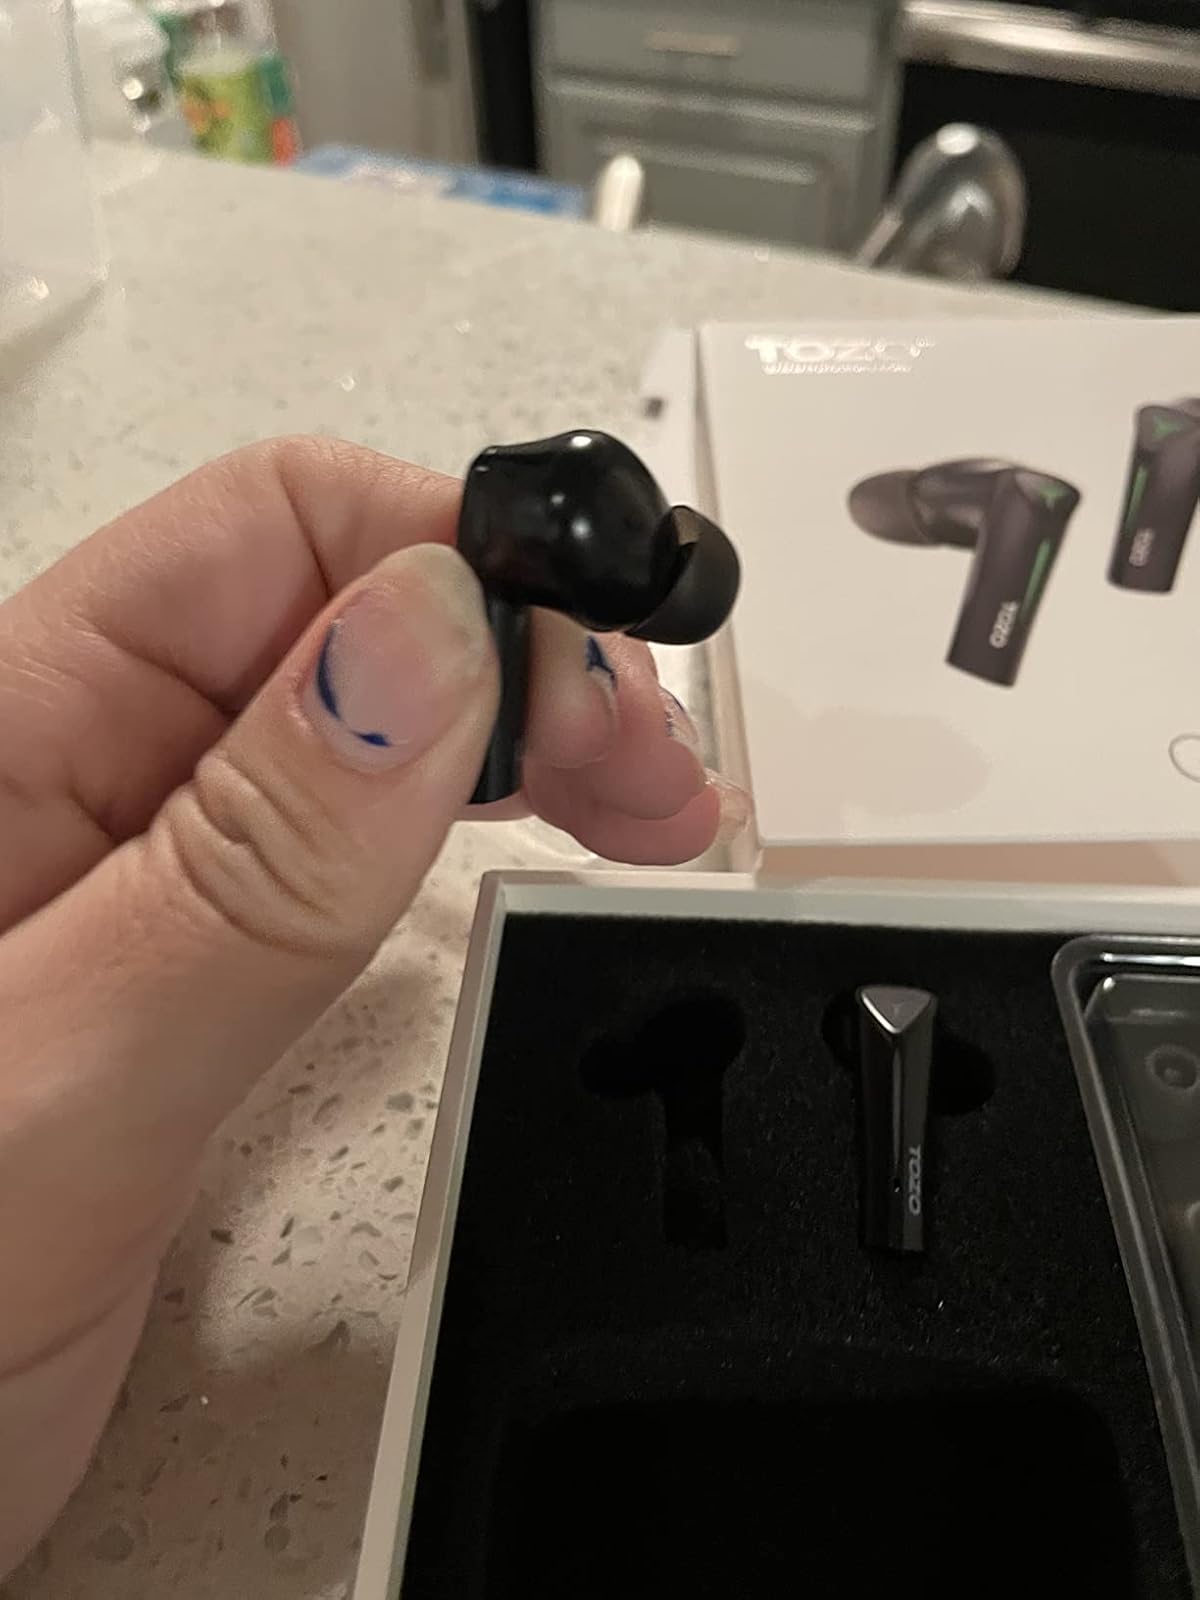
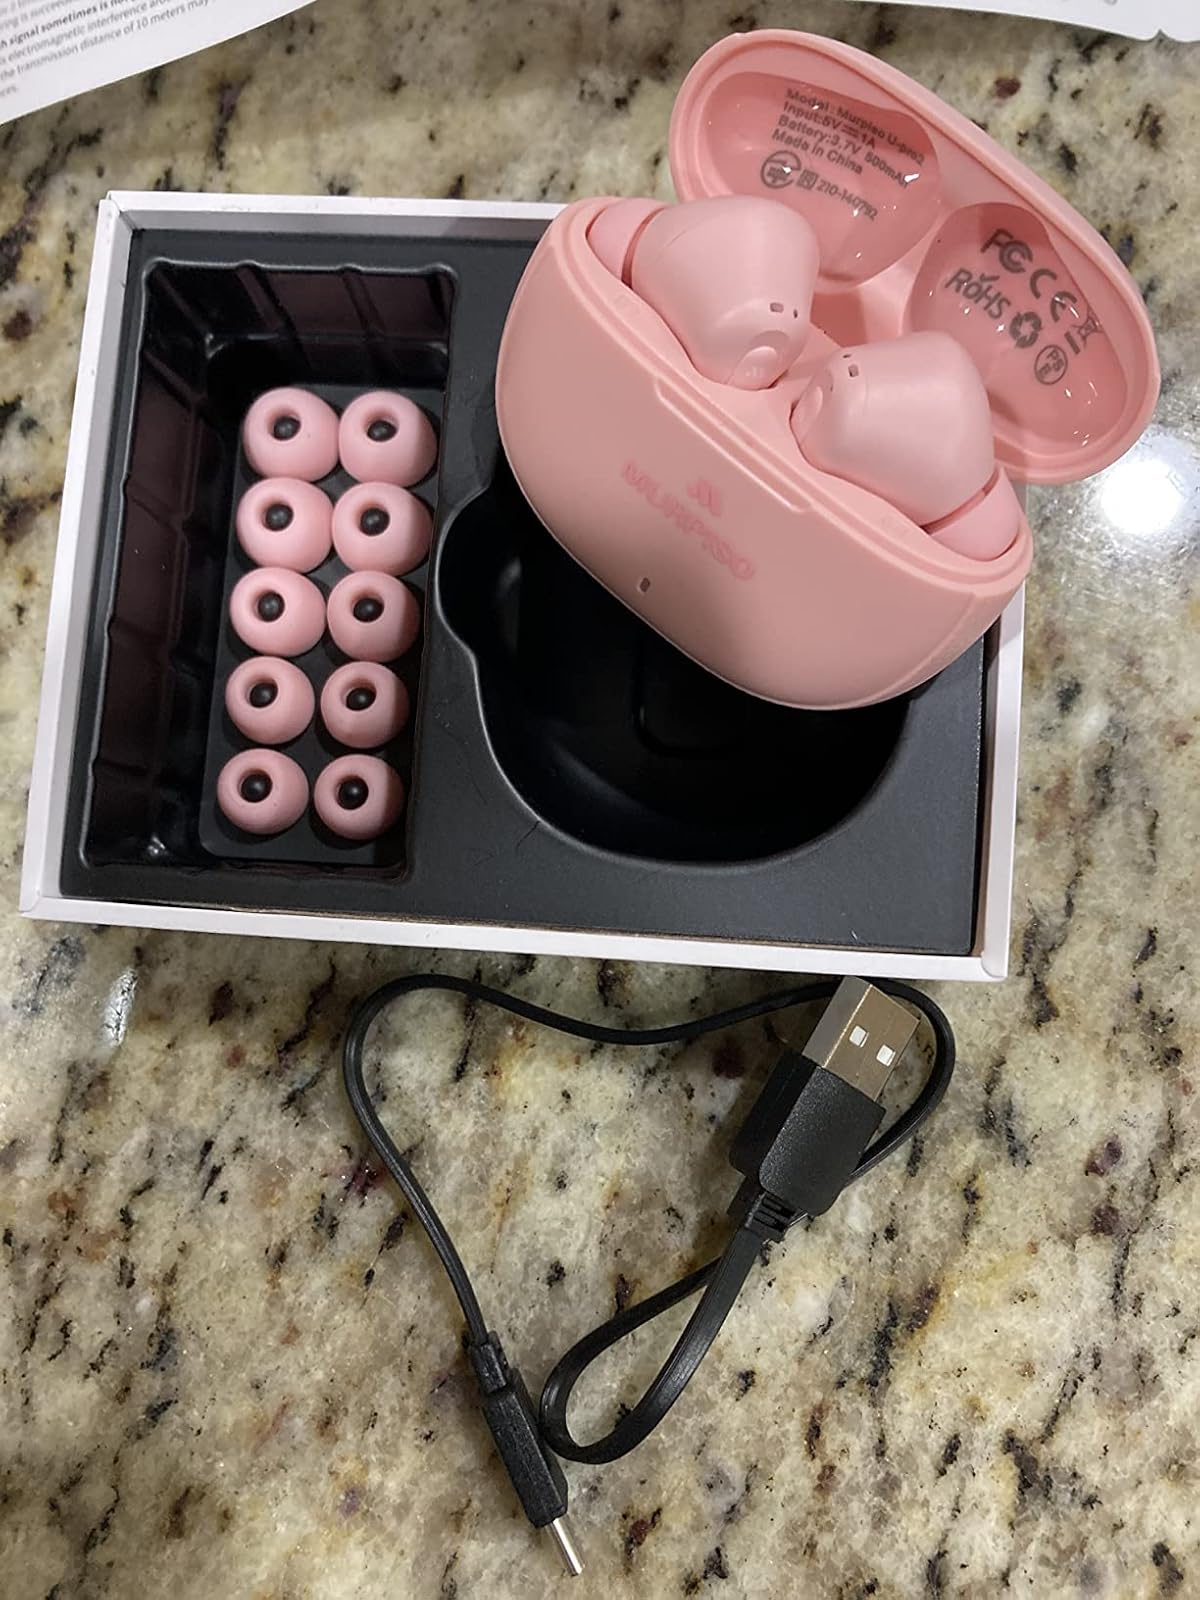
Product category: earbuds
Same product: no